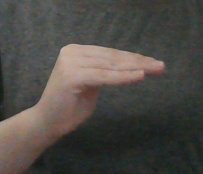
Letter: haa